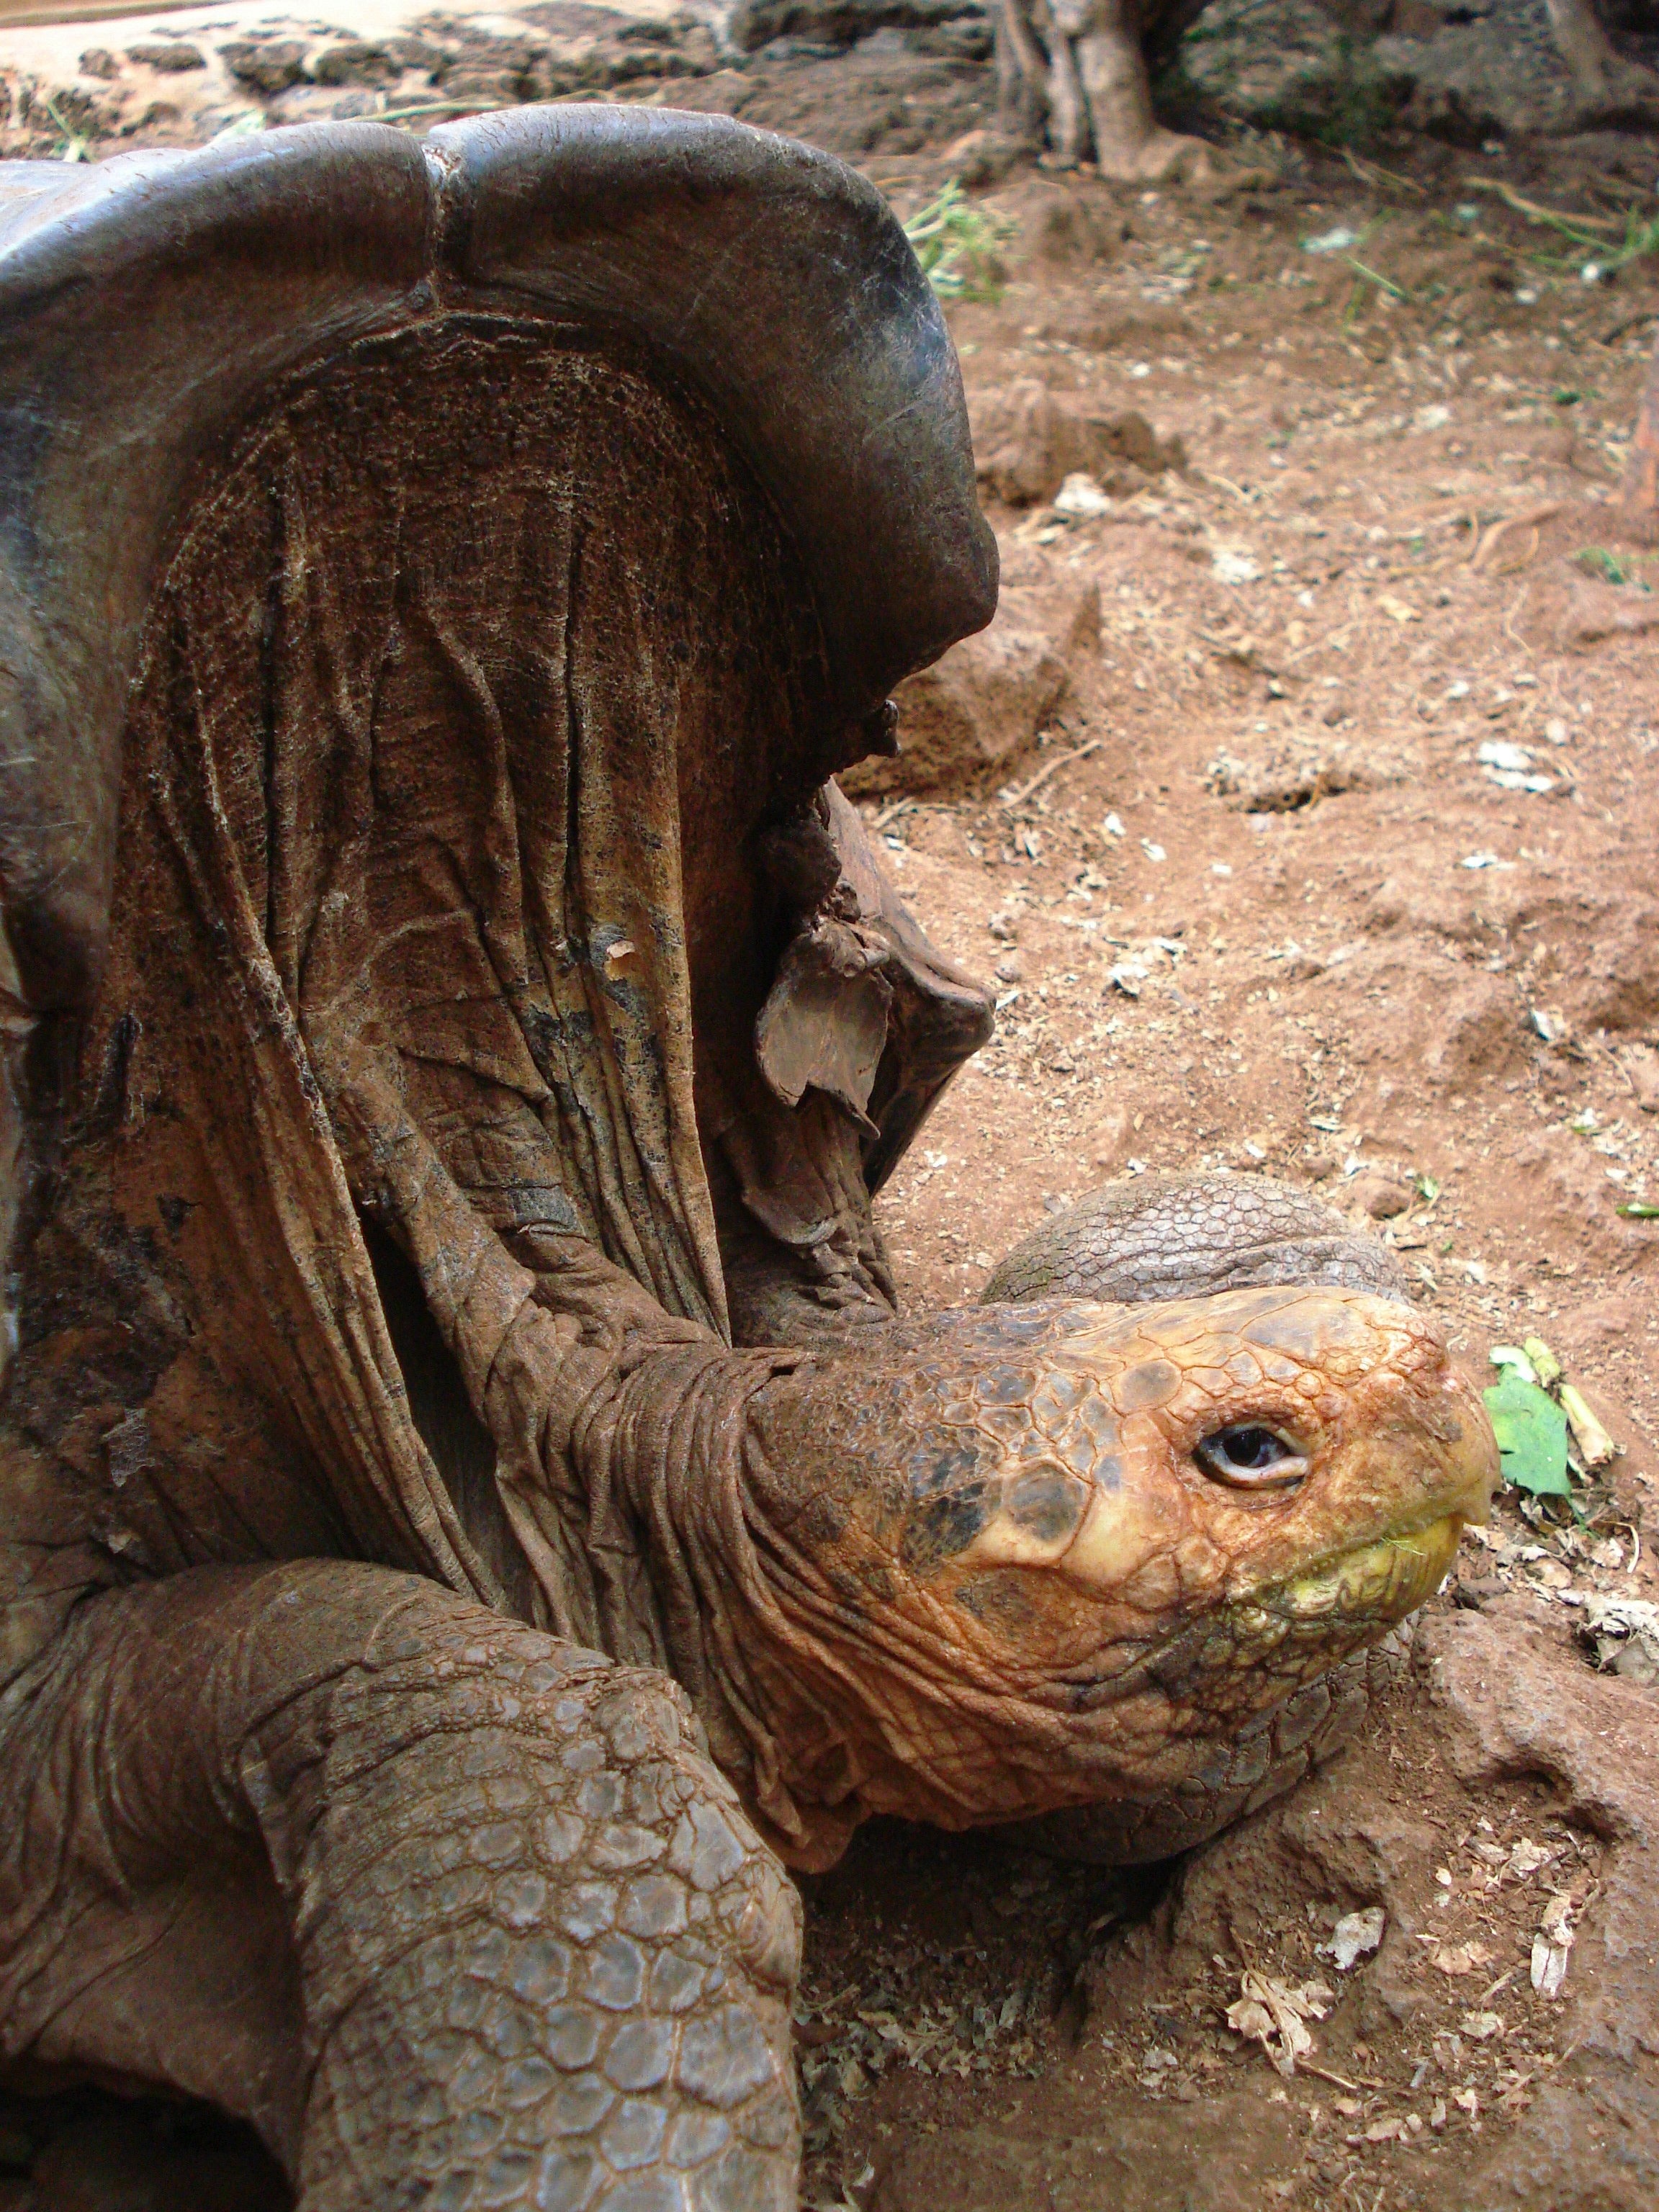
nature, ground, wildlife, statue, macro, reptile, fauna, close up, sculpture, outside, temple, tortoise, big, large, carving, saddleback, ancient history